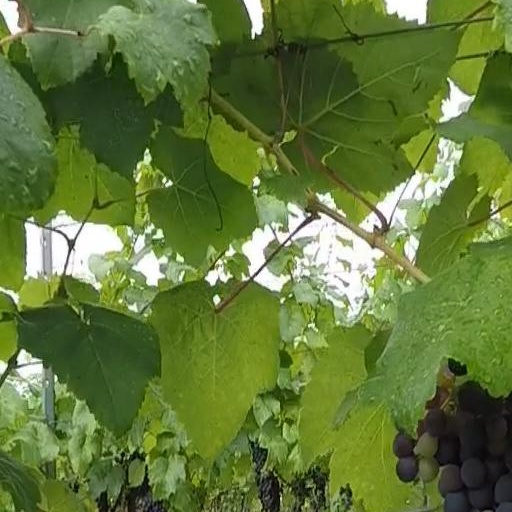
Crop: grape